Jhuruli Adarsha Vidyapith

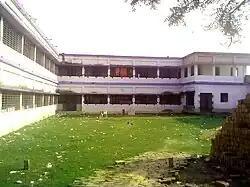
Inside view from entering path in 2015.

Jhuruli Adarsha Vidyapith (H.S) is a Higher Secondary school in Jhuruli, in the state of West Bengal, India near the town Basirhat. It is a co-educational school established in 1974 and is run by the Department of School Education. It is affiliated with the West Bengal Board of Secondary Education and West Bengal Council of Higher Secondary Education. There have been 39 graduating classes only included with VIII and X grade school so far. It prioritizes the admission of students from the villages closest to the school.